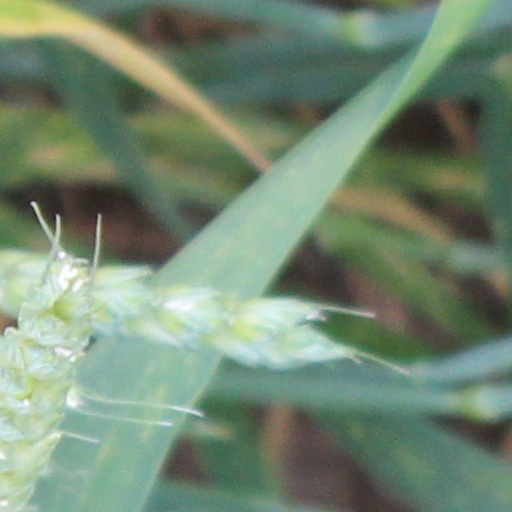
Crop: wheat